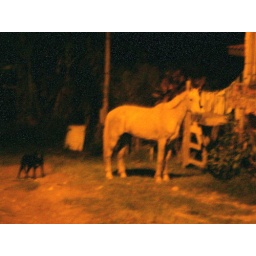
seems that white horses and black dogs roam around the streets at night here